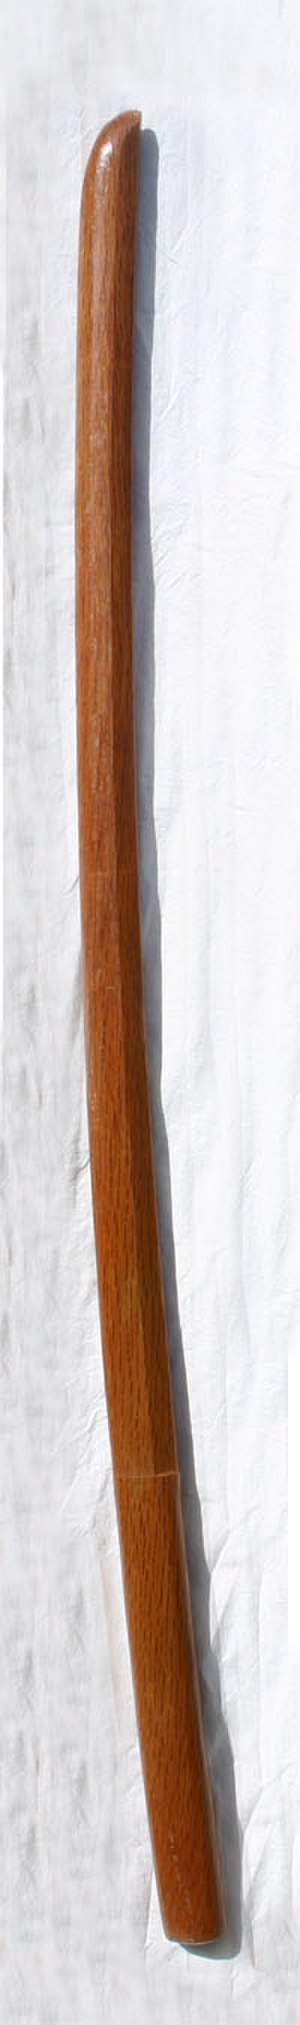
Bokken
Bokutō af rødeg
Bokken eller bokuto er japanske betegnelser for et stykke solidt træ, der har form som en katana; men der findes forskellige andre former.